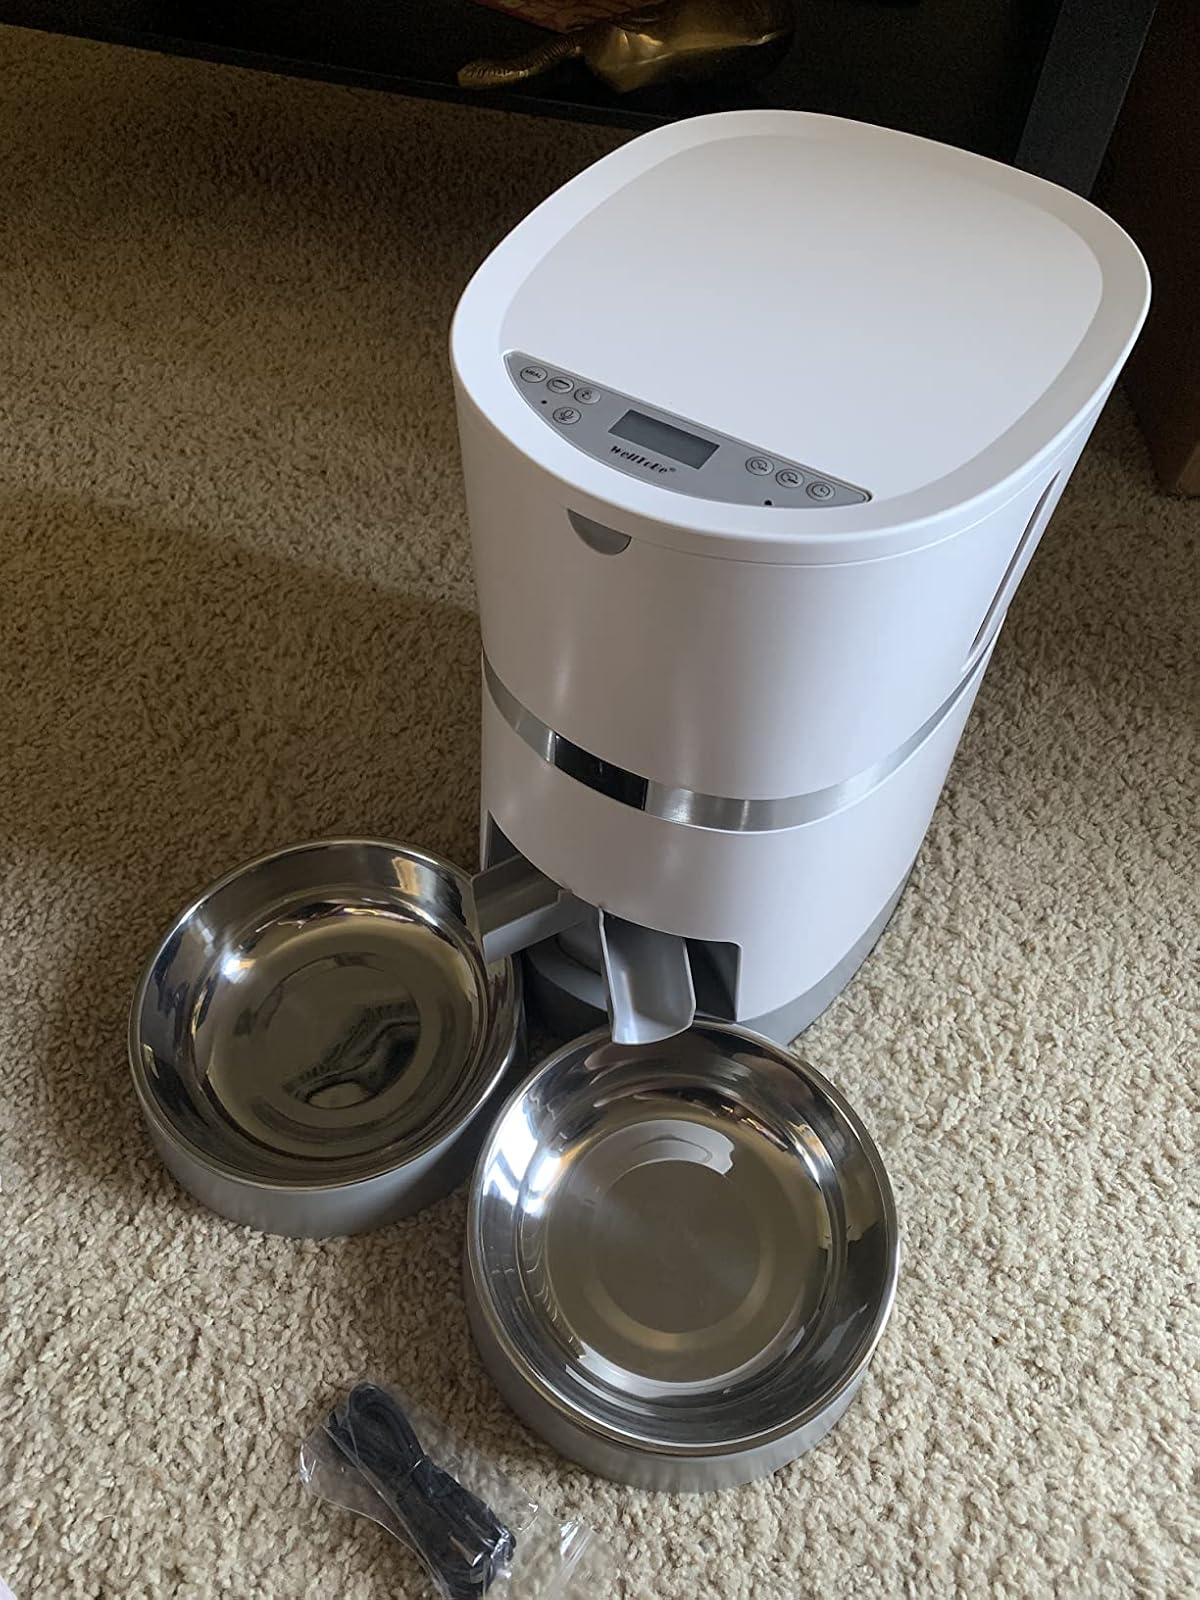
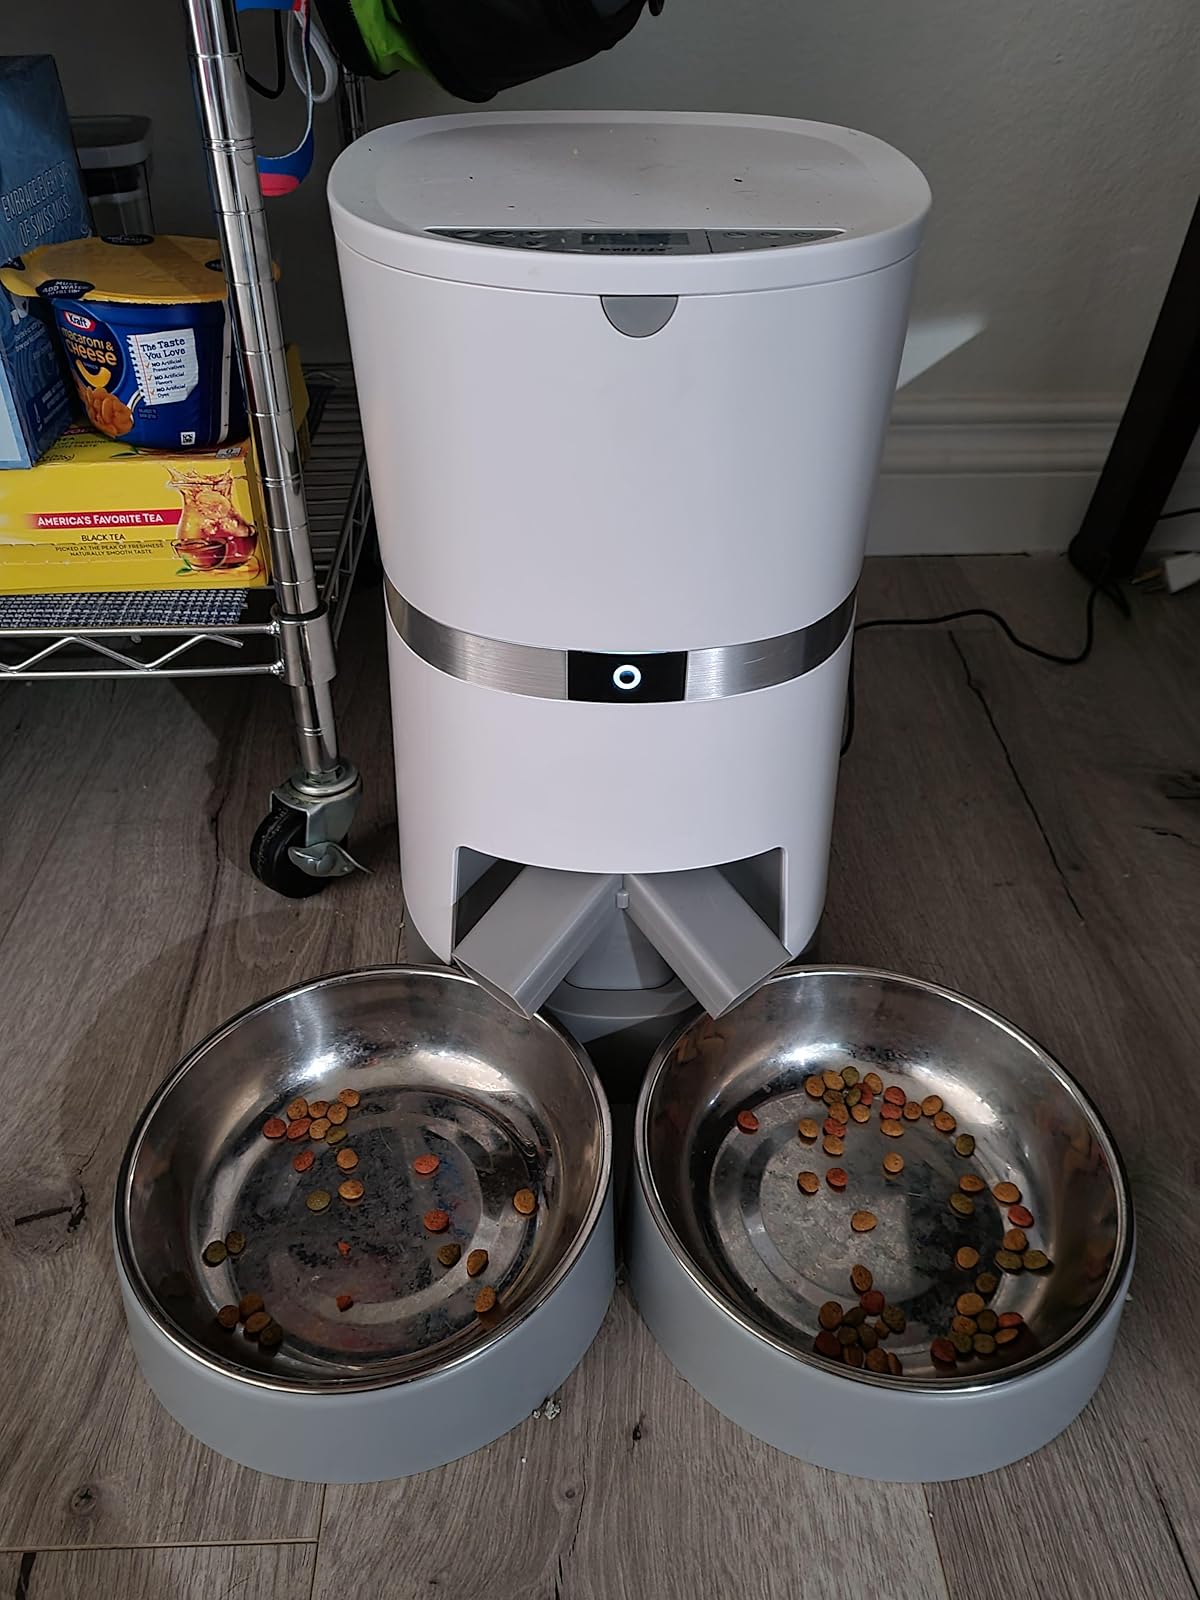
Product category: items_feeder
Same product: yes